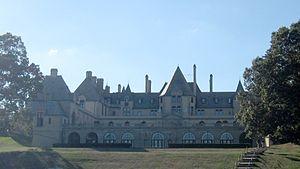
Oheka, ou Oheka Castle, est un ancien manoir de style néo-Renaissance à Cold Spring Harbor, Long Island, qui est maintenant utilisé comme un hôtel.